Gabino Sosa (footballer)

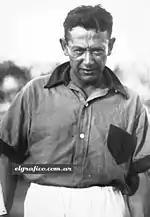
Sosa in Central Córdoba, the club where he spent his entire career

Born in Rosario, Santa Fe, Sosa began playing football for local club Central Córdoba. Playing as left wing, he made his debut in the Asociación Rosarina championship in 1913. Sosa would then switch to forward. In 1916 (with only 17 years old) Gabino Sosa was called up for the Seleccionado Rosarino, a combined team where the most prominent players of Rosario.